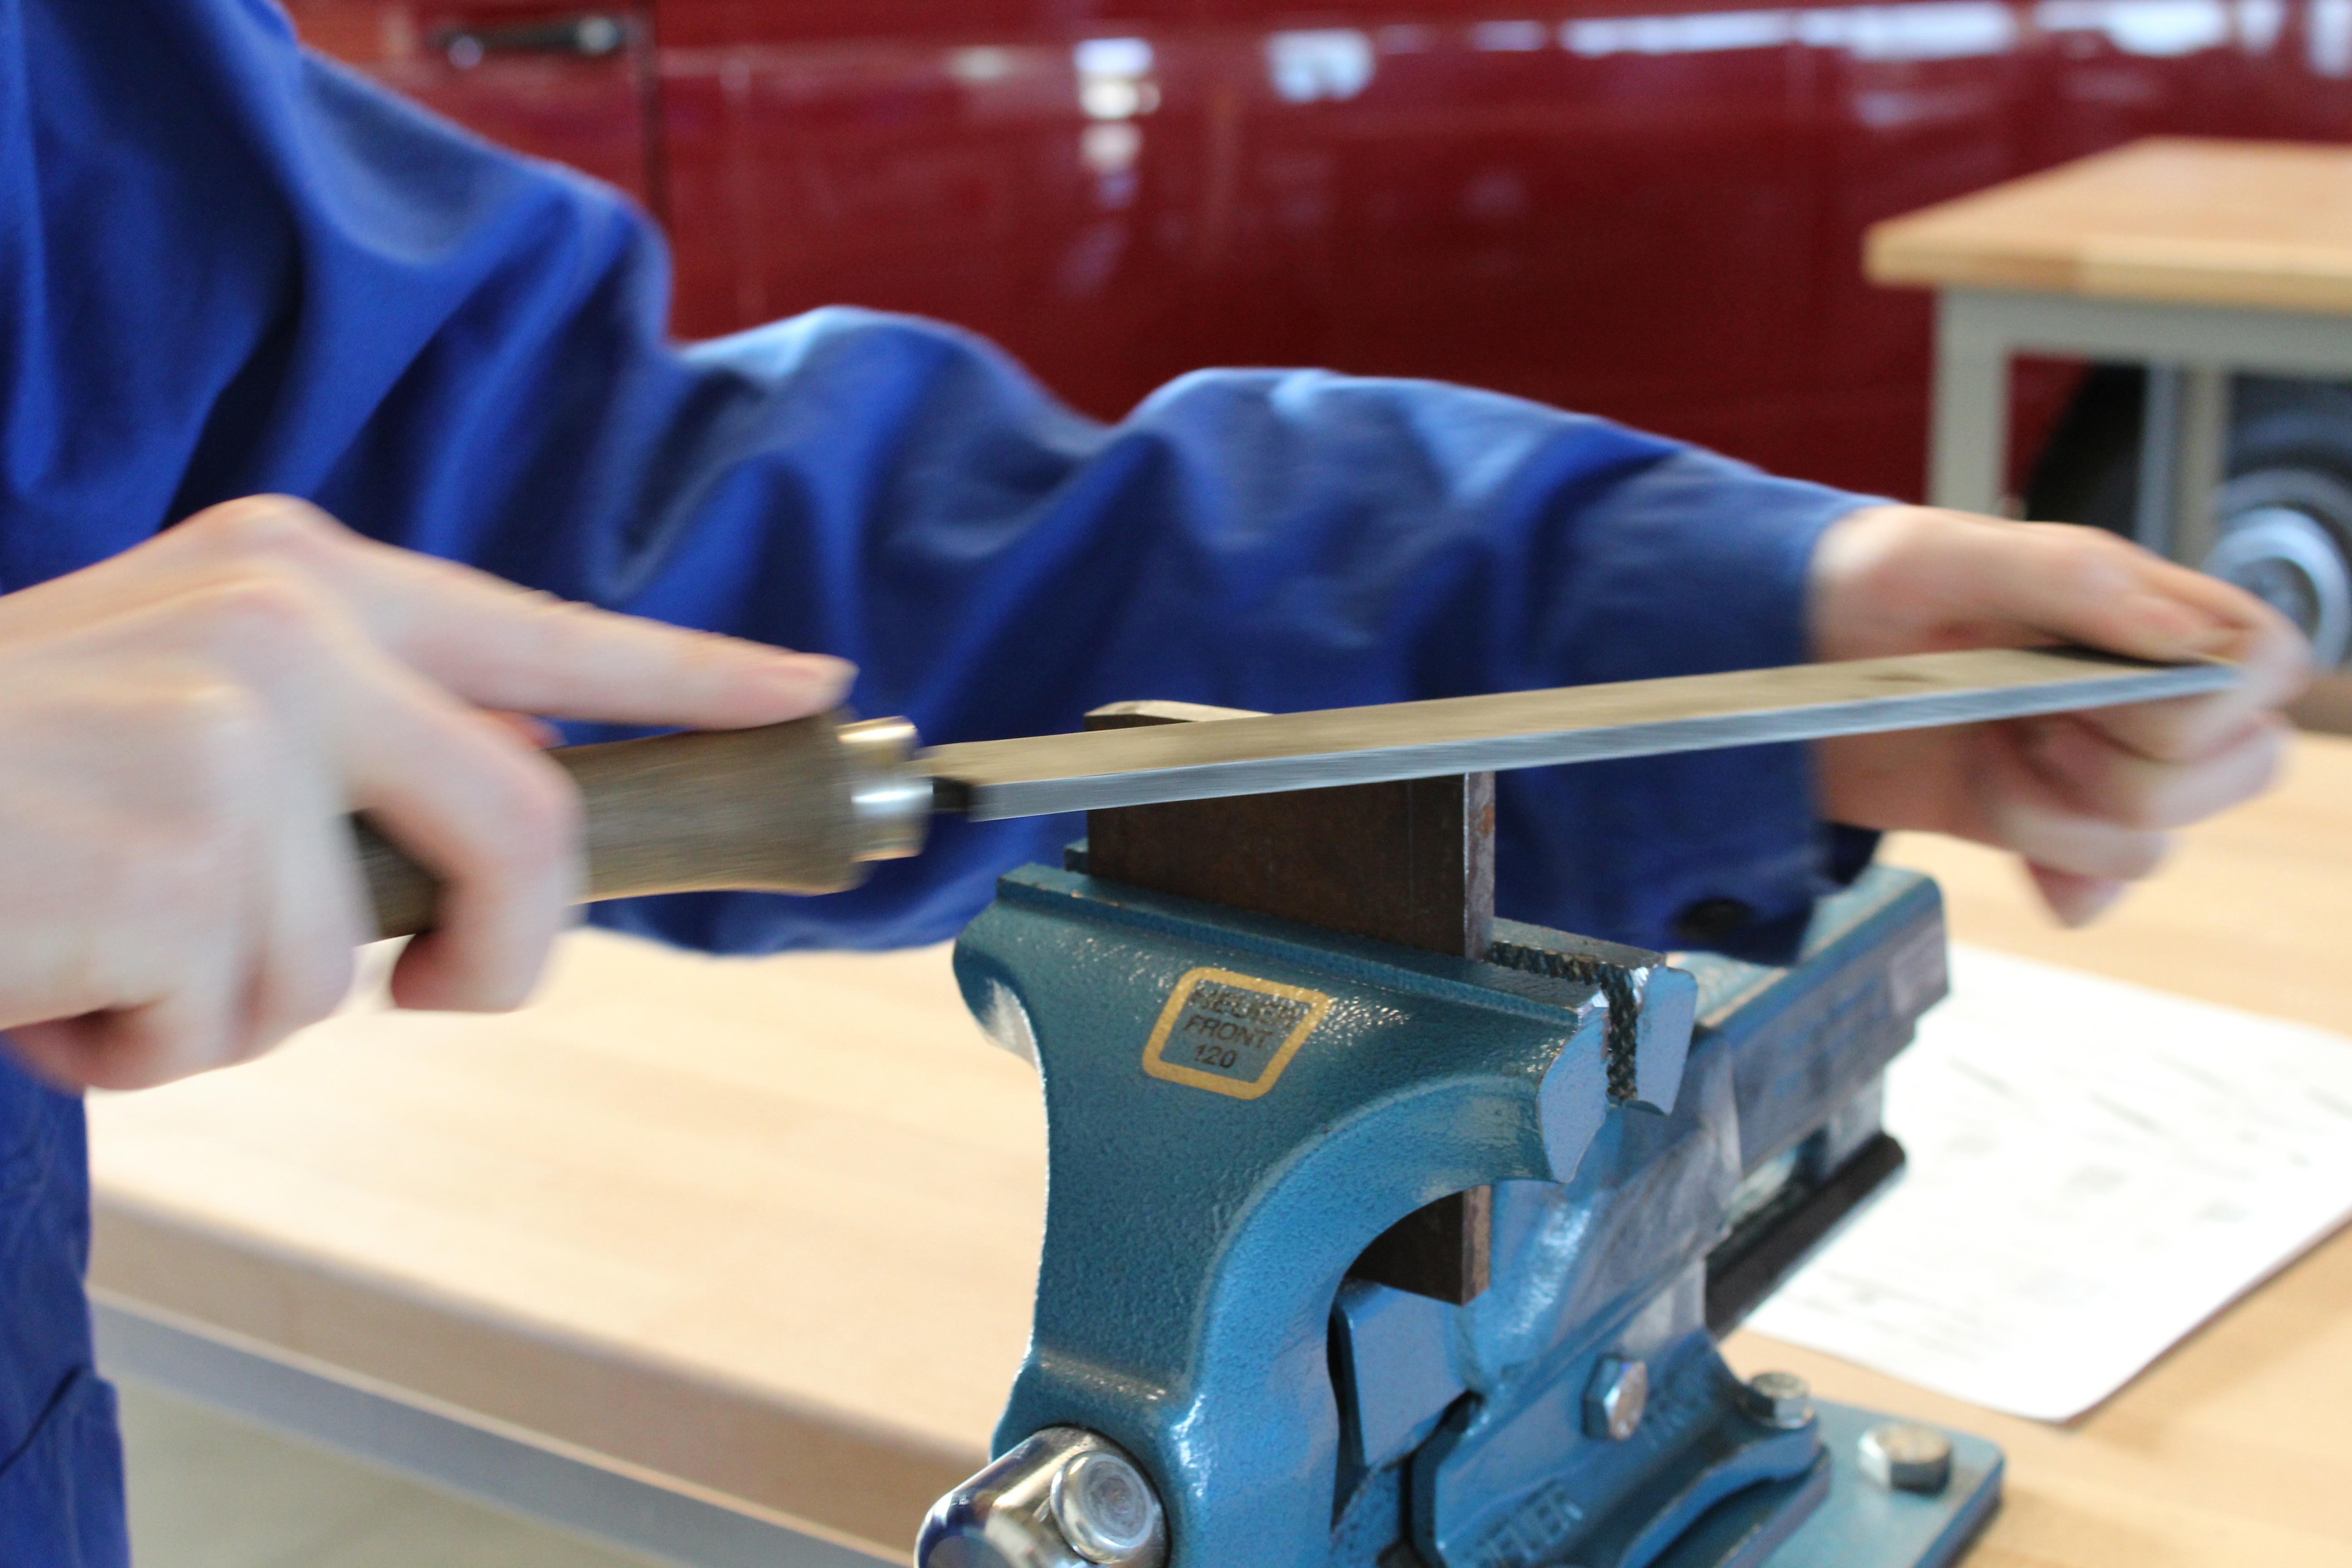
work, tool, metal, industry, craft, product, angle, detail, craftsmen, metalworking, product design